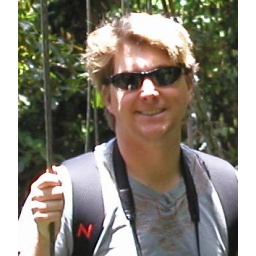
Cropped from pic of me on a suspension bridge in the Monte Verde cloud forest.